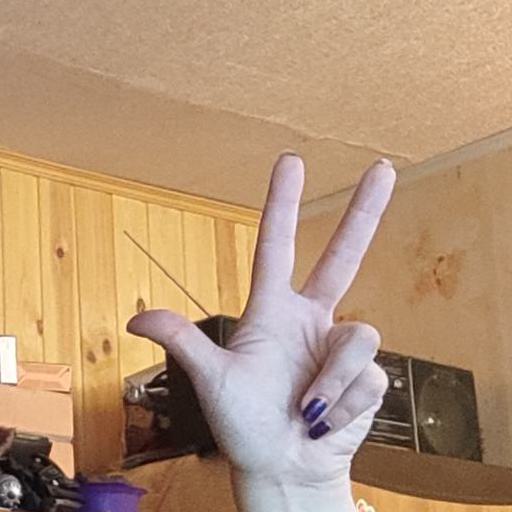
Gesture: three2